2000s in music

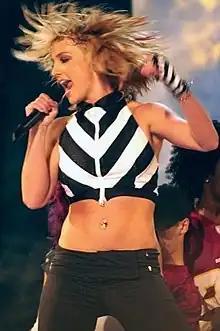
Image of a blonde female performer. She has a headset around her hand and is wearing sparkly silver and black lingerie, fishnet stockings and knee-high black boots. She stands in front of a black and golden couch.

AC/DC released "Stiff Upper Lip" in 2000 and "Black Ice" in 2008. Guns N' Roses released the long-awaited "Chinese Democracy" in 2008 after over a decade of work by Axl Rose. Metallica released two albums in the 2000s, "St. Anger" in 2003 and "Death Magnetic" in 2008. Aerosmith released the platinum-selling "Just Push Play" in 2001 followed by the blues-infused "Honkin' on Bobo" in 2004; the band also toured every year of the decade except 2008.